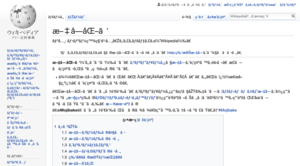
Mojibake est un emprunt lexical du japonais qui signifie que les caractères affichés à l'écran d'un logiciel informatique ne s'affichent pas correctement, à cause d'un problème de codage. En langage courant et face à élément illisible le français dira « je vois des hiéroglyphes ». Ce concept est similaire au concept de krakozyabry.